Sunrise equation

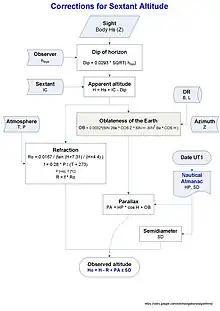
Sextant sight reduction procedure showing solar altitude corrections for refraction and elevation.

The equation above neglects the influence of atmospheric refraction (which lifts the solar disc — i.e. makes the solar disc appear higher in the sky — by approximately 0.6° when it is on the horizon) and the non-zero angle subtended by the solar disc — i.e. the apparent diameter of the sun — (about 0.5°). The times of the rising and the setting of the upper solar limb as given in astronomical almanacs correct for this by using the more general equation